Kajaran mine

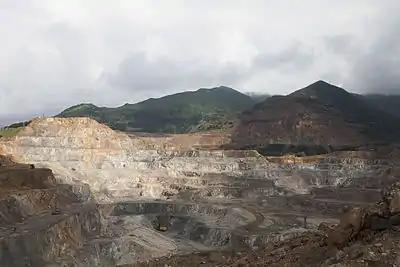
The open-pit copper-molybdenum mine at Kajaran in 2013

Kajaran Mine, also spelled Qajaran Mine, is an active copper and molybdenum open-pit mine in Armenia's southern province of Syunik in the town of Kajaran. It is the largest operating mine in Armenia.